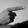
ASL letter: G